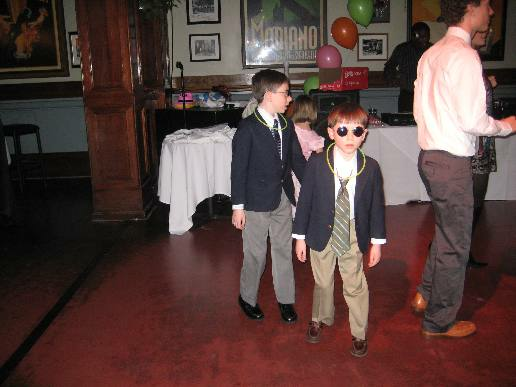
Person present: Yes